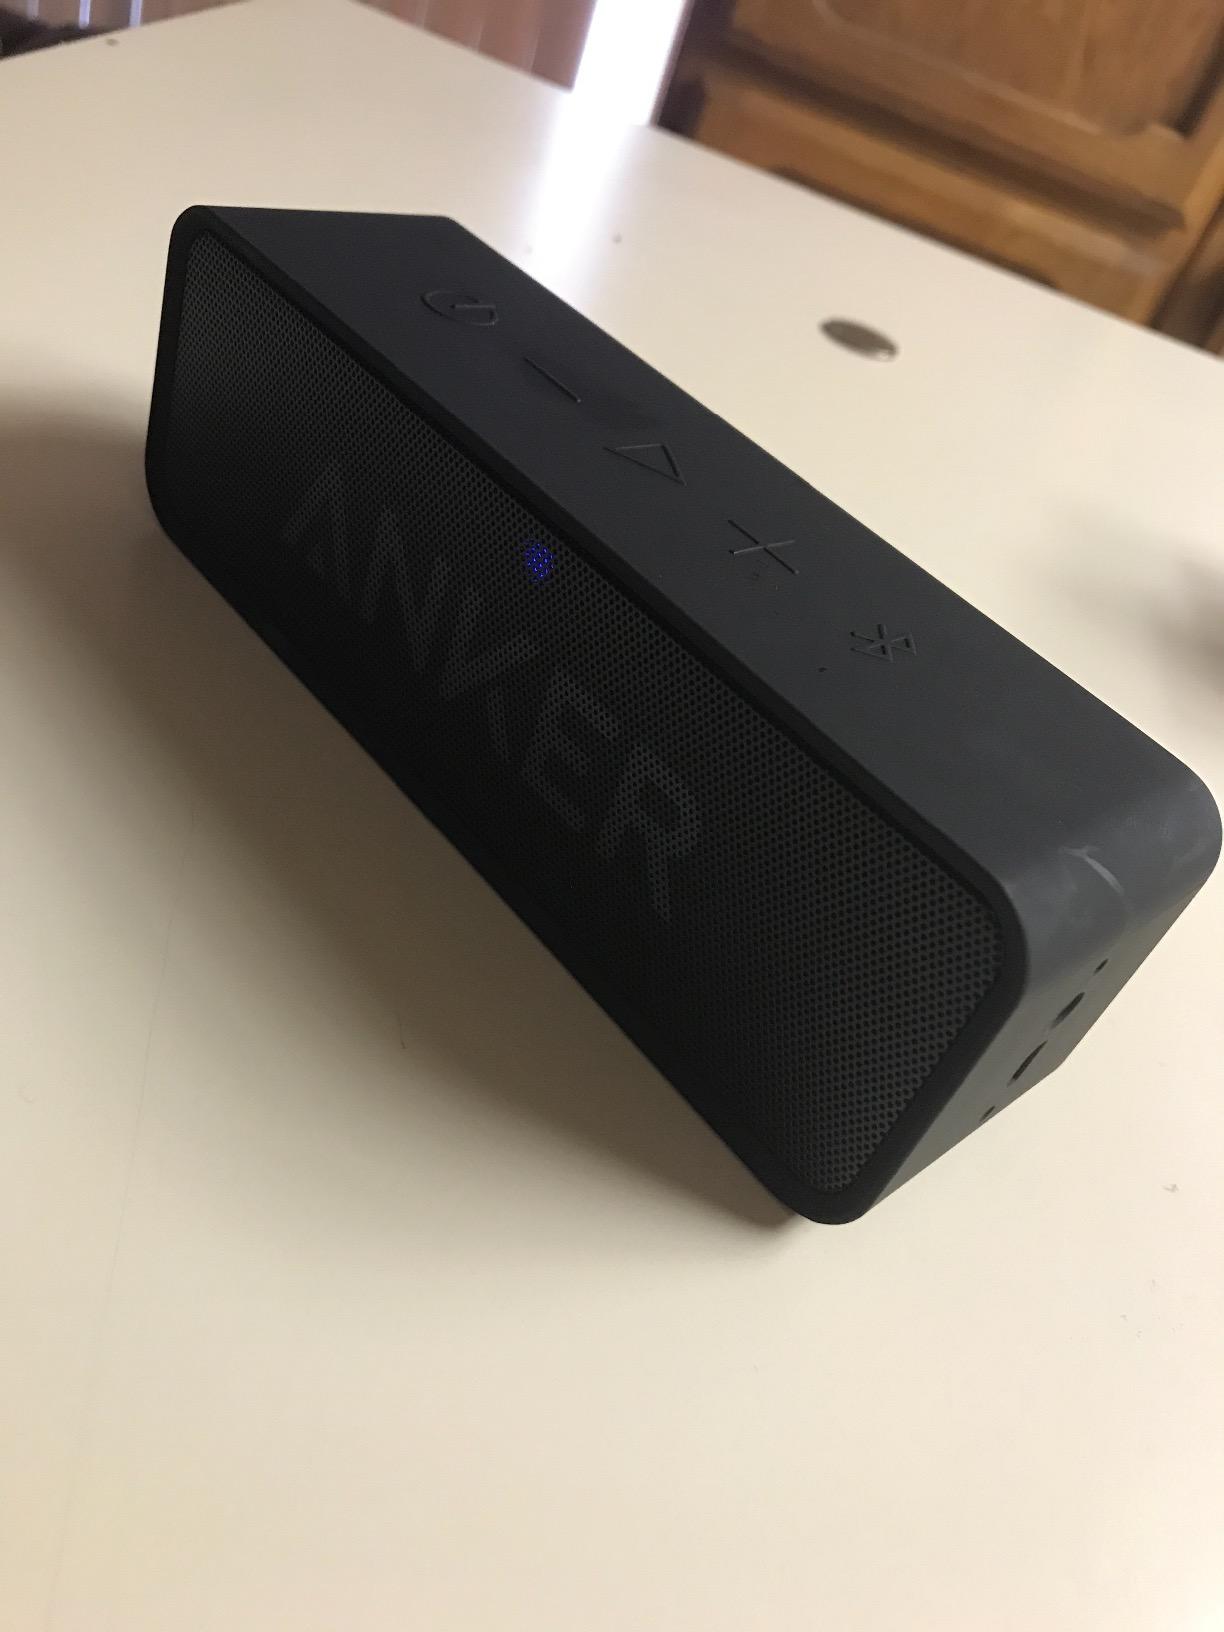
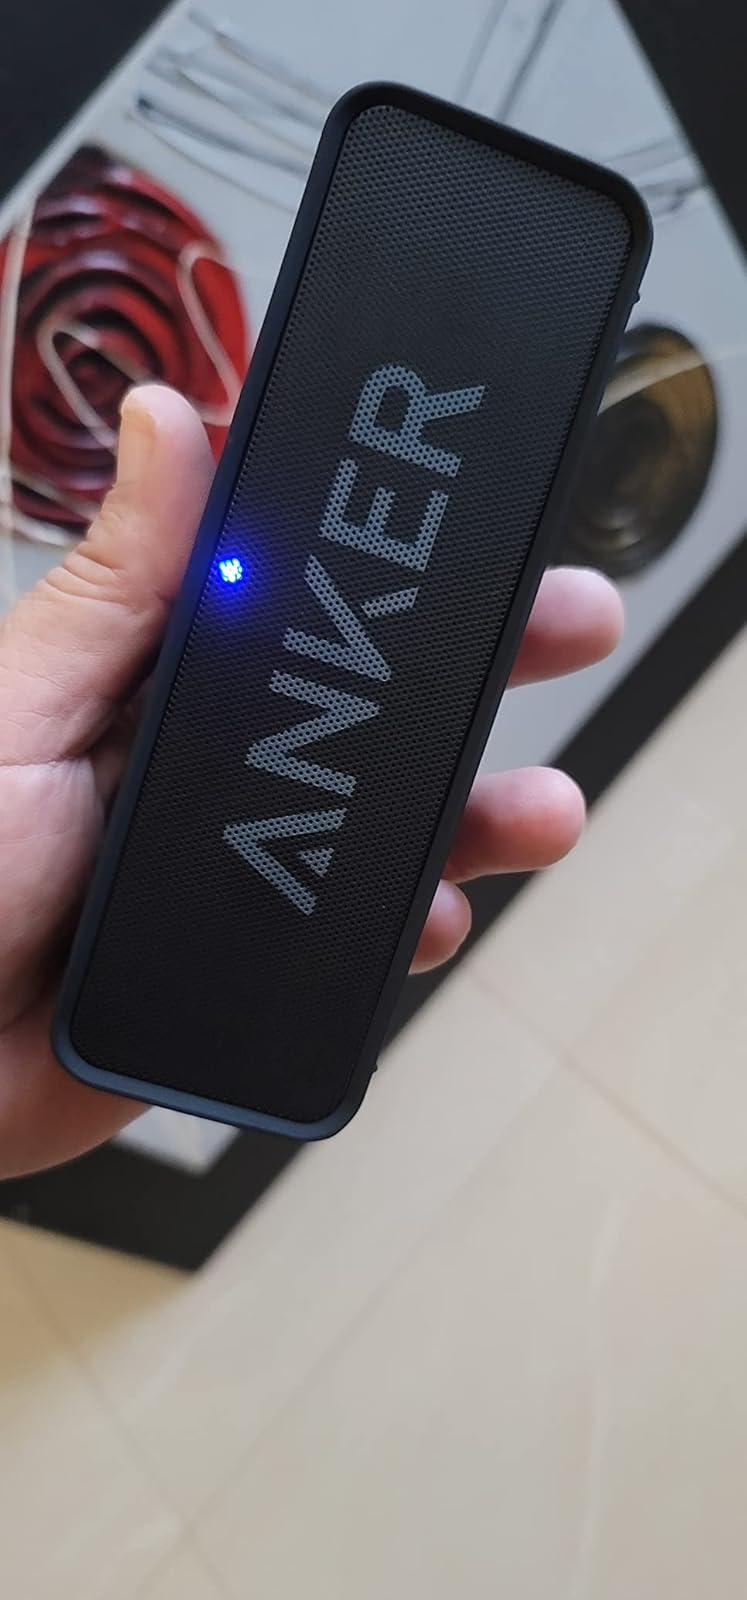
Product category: speaker
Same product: yes